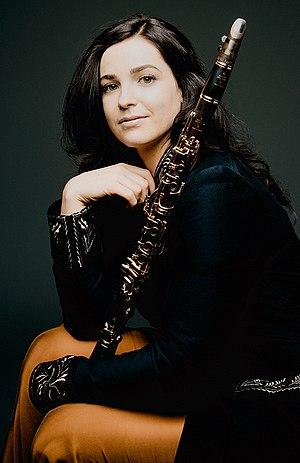
Annelien Van Wauwe est une clarinettiste belge qui a remporté de nombreux prix internationaux et est depuis 2017 artiste en résidence à la BBC, dans le programme BBC New Generation Artists. Elle a joué comme soliste dans de grandes salles européennes, telles que la Tonhalle Zürich, le Palais des beaux-arts de Bruxelles, le Konzerthaus de Berlin et le Konzerthaus de Vienne ou le Concertgebouw d'Amsterdam, et avec de grands orchestres dont l'orchestre symphonique de la radio de Stuttgart, l'orchestre symphonique de la Radiodiffusion bavaroise ou l'orchestre philharmonique de la BBC. Elle vit à Berlin.